Pan Intercultural Arts

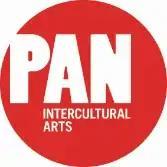
Pan's Logo

Pan is an intercultural arts organization and registered charity based in London, UK, that uses the arts to explore cultural diversity and social change. The main purpose of the organization is to help marginalised young people from all cultures and religions who are at risk of social exclusion to improve personal and interpersonal skills through a range of arts activities including drama, music, film, dance, creative writing and visual arts.